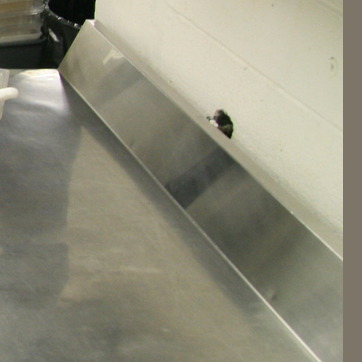
Material: metal